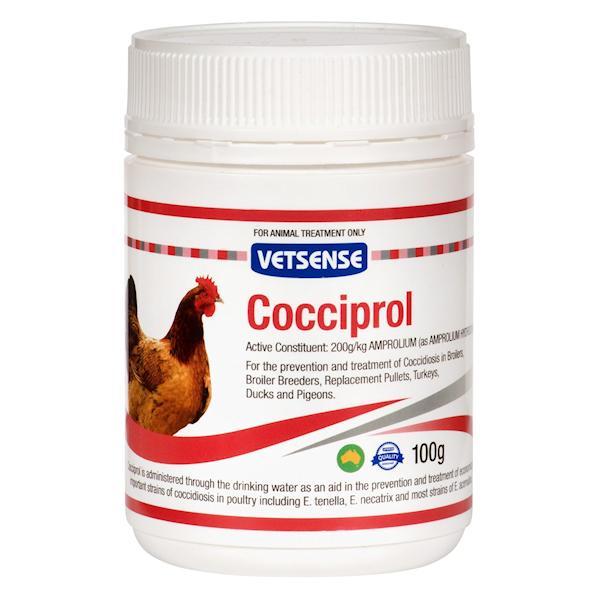
Dawa inayotumika kutibu na kukinga kuku kutokana na magonjwa ya Protozoa, aina ya 'kokidosis' dawa hii haipaswi kuwekwa karibu na watoto maana inaweza ikawadhuru.